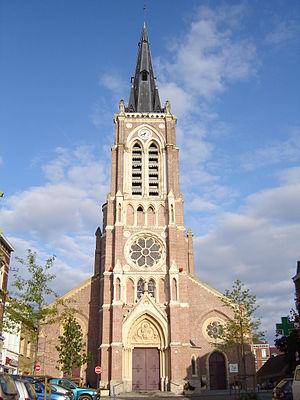
Eglise Saint-Hilaire, Halluin
L'église Saint-Hilaire est l'église catholique mère de la ville d'Halluin dans le département du Nord. Elle dépend du doyenné des Hauts de Lys de l'archidiocèse de Lille. Elle est dédiée à saint Hilaire.
Halluin est une commune française de la Métropole européenne de Lille, située dans le département du Nord en région Hauts-de-France.